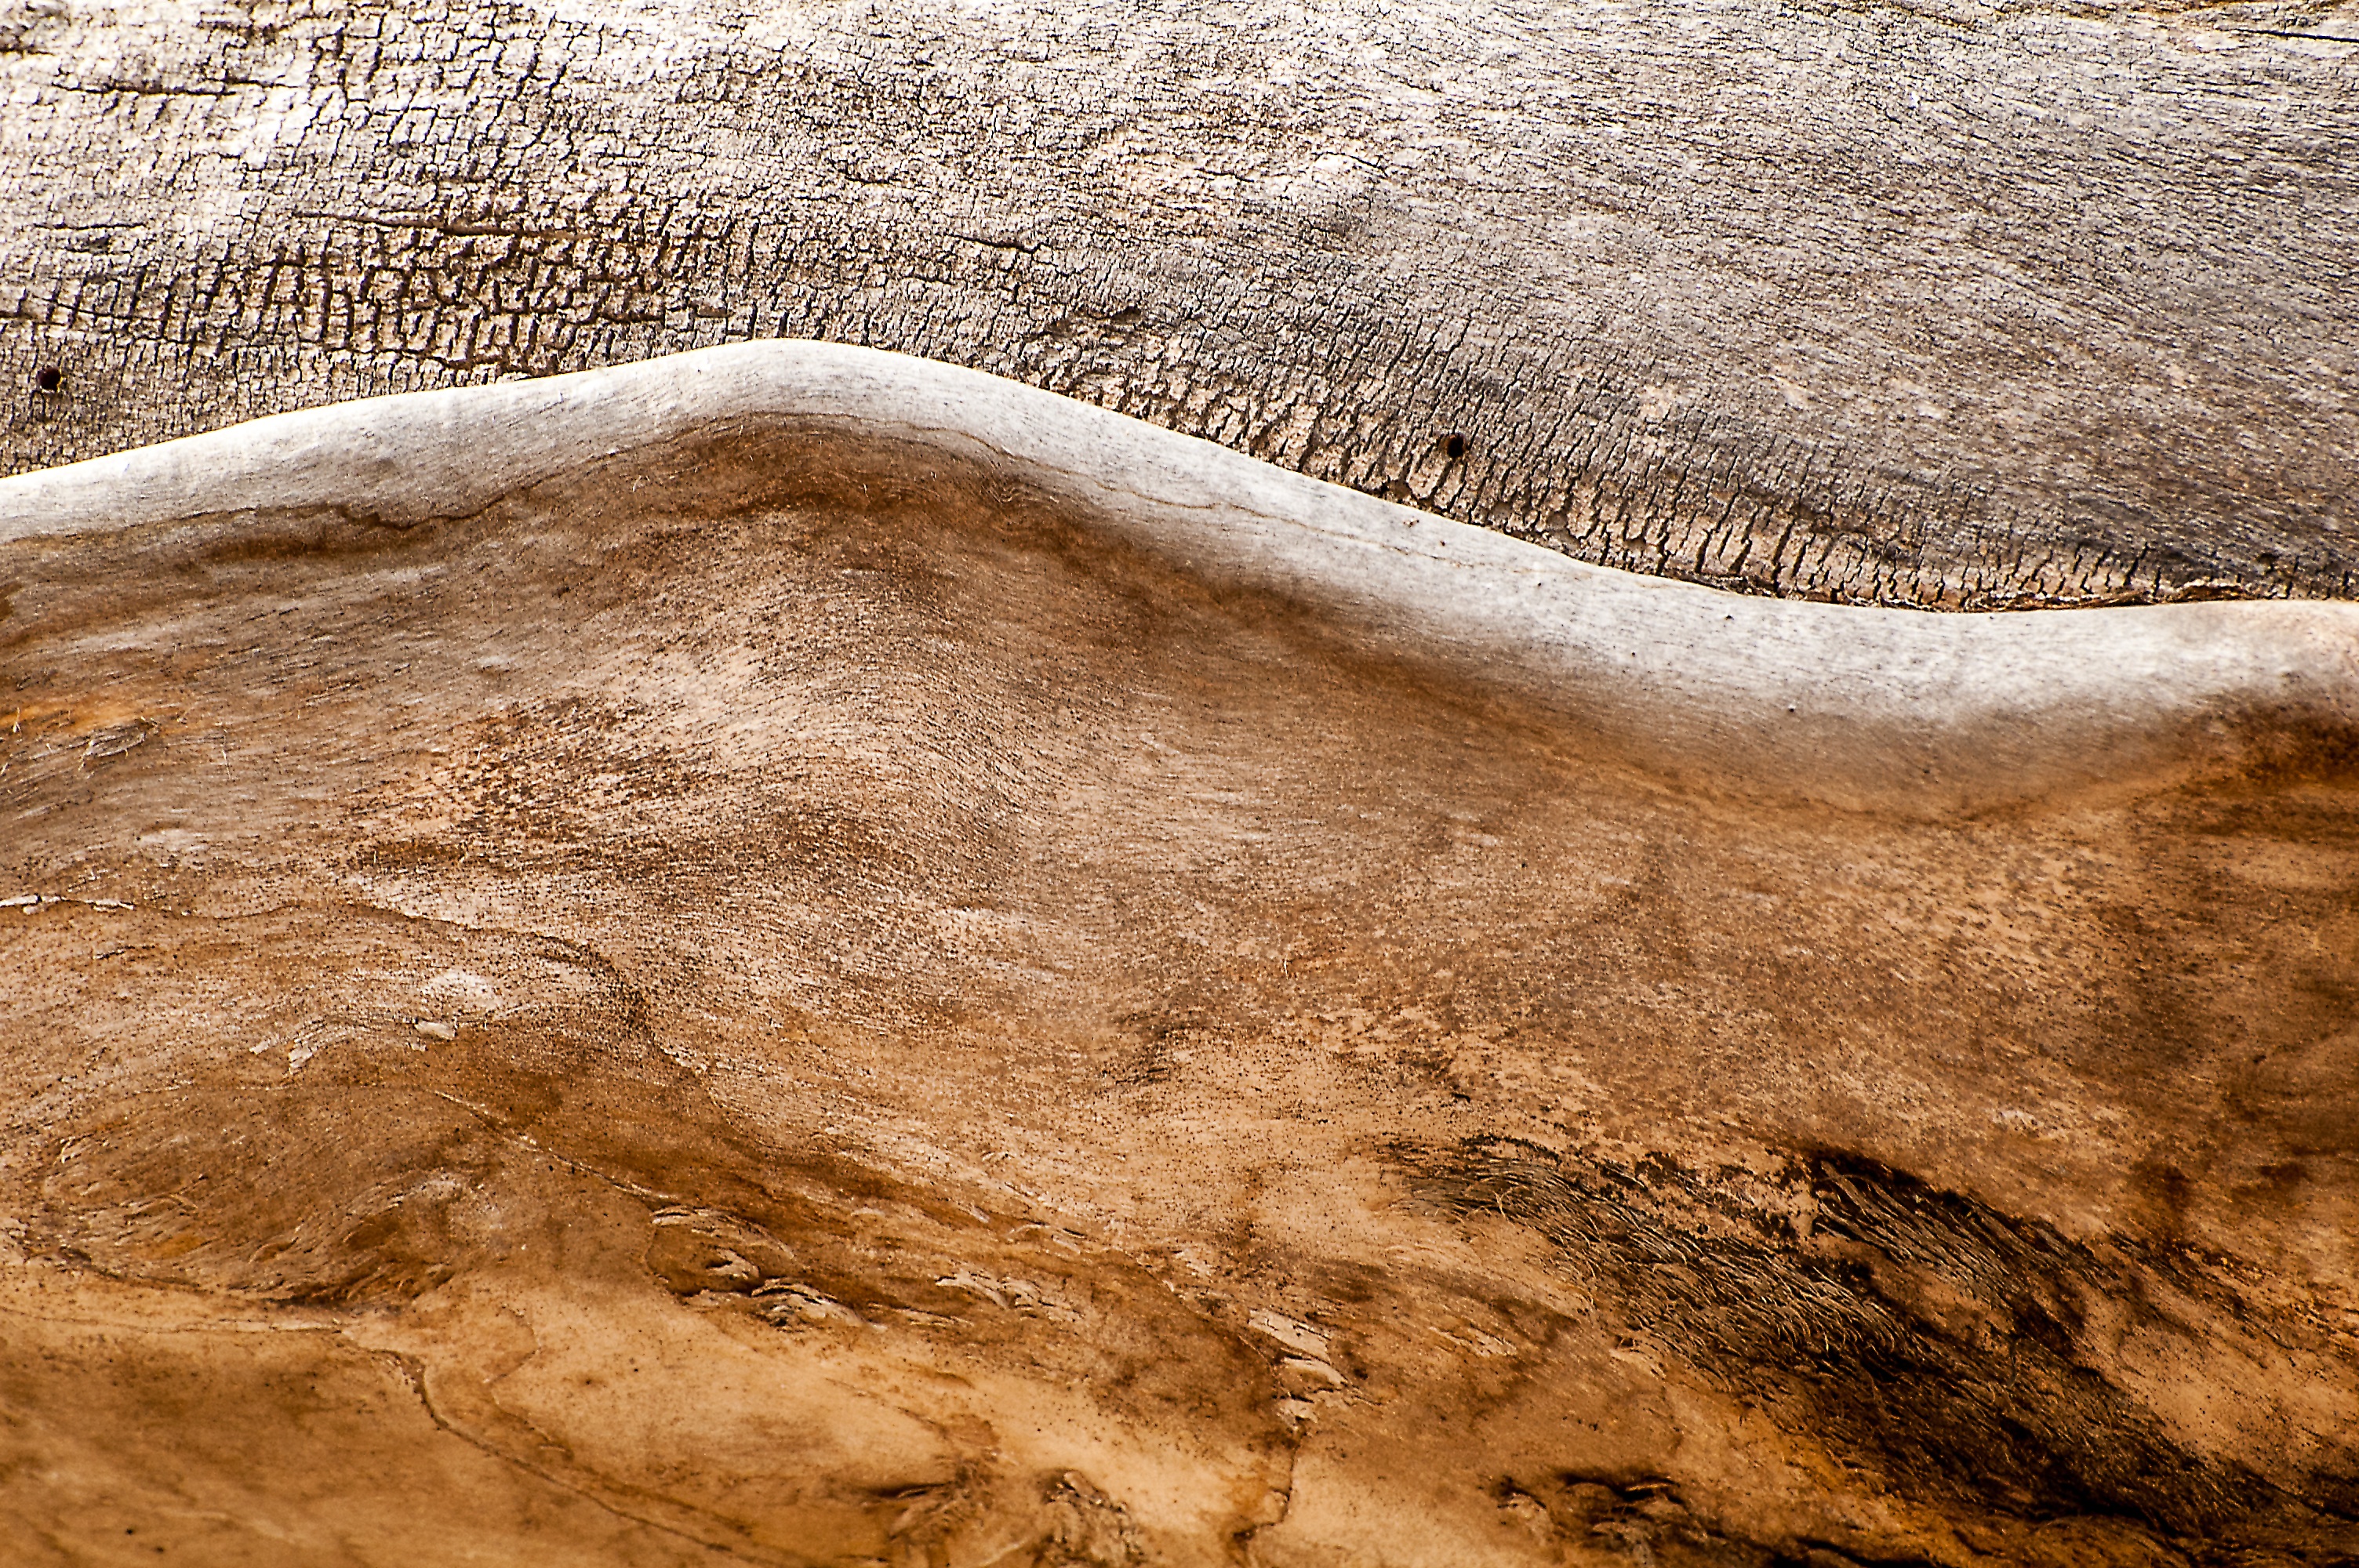
tree, nature, sand, rock, wood, texture, trunk, natural, soil, material, tree branch, tree trunk, art, background, geology, badlands, artsy, ancient history